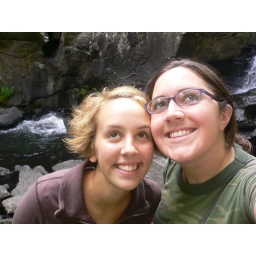
some girl walked by on the rock above us...